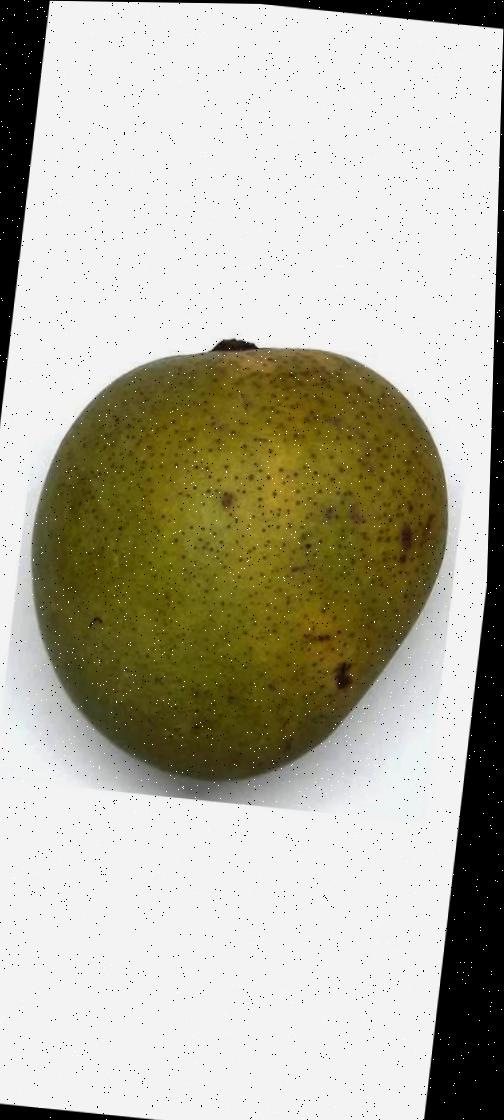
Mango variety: Himsagor